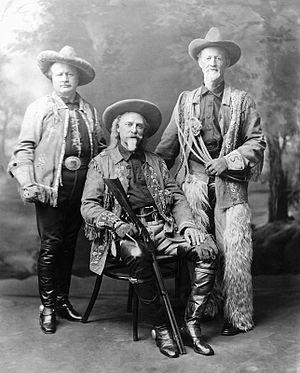
La Bettmann Archive est une banque de photographies et d'images, certaines remontant à la période de la Guerre de Sécession et comprenant certaines des images historiques les plus célèbres de l'histoire des États-Unis. Les archives comprennent également des images provenant d'Europe et d'ailleurs.
William Frederick Cody dit Buffalo Bill est une figure mythique de la conquête de l'Ouest. Il fut notamment chasseur de bisons et dirigea une troupe théâtrale populaire.